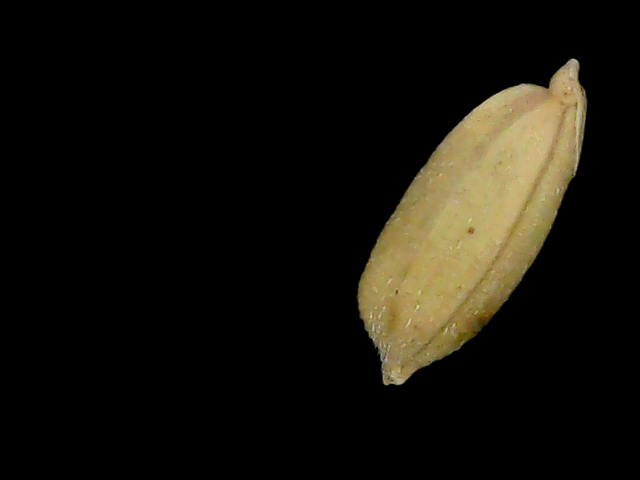
Rice variety: Bd52